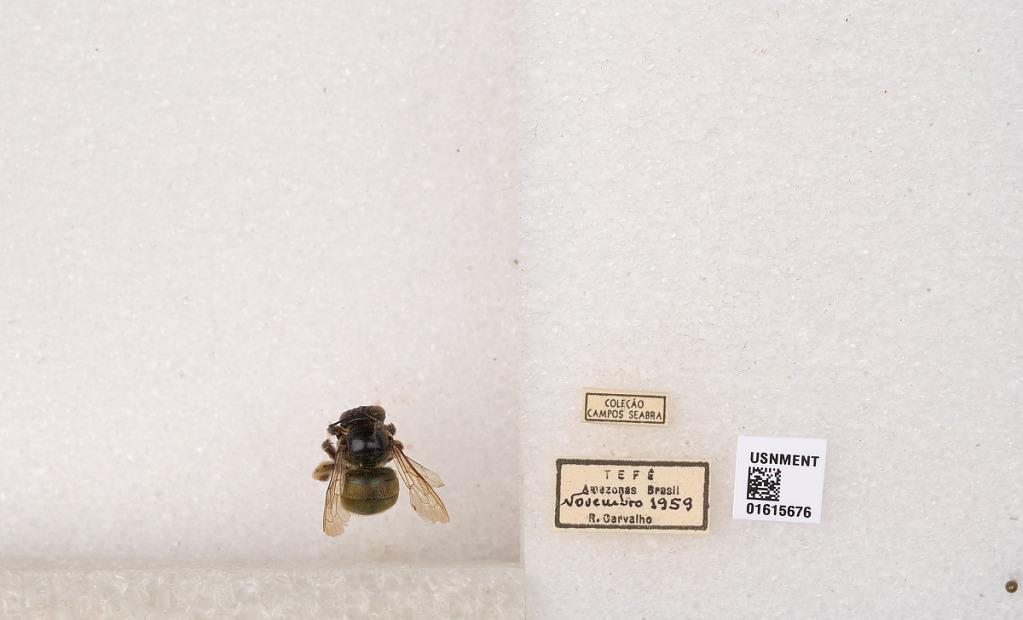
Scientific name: Xylocopa (Schonnherria) ornata Smith
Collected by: R. Carvalho
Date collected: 1959-11-1
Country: Brazil
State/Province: Amazonas
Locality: Tefe